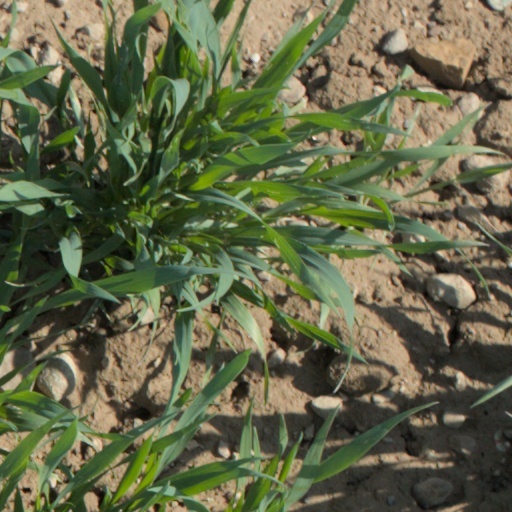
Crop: wheat